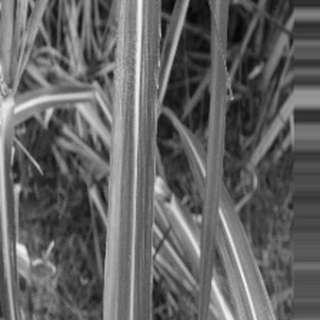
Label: sugarcane_bacterial_blight